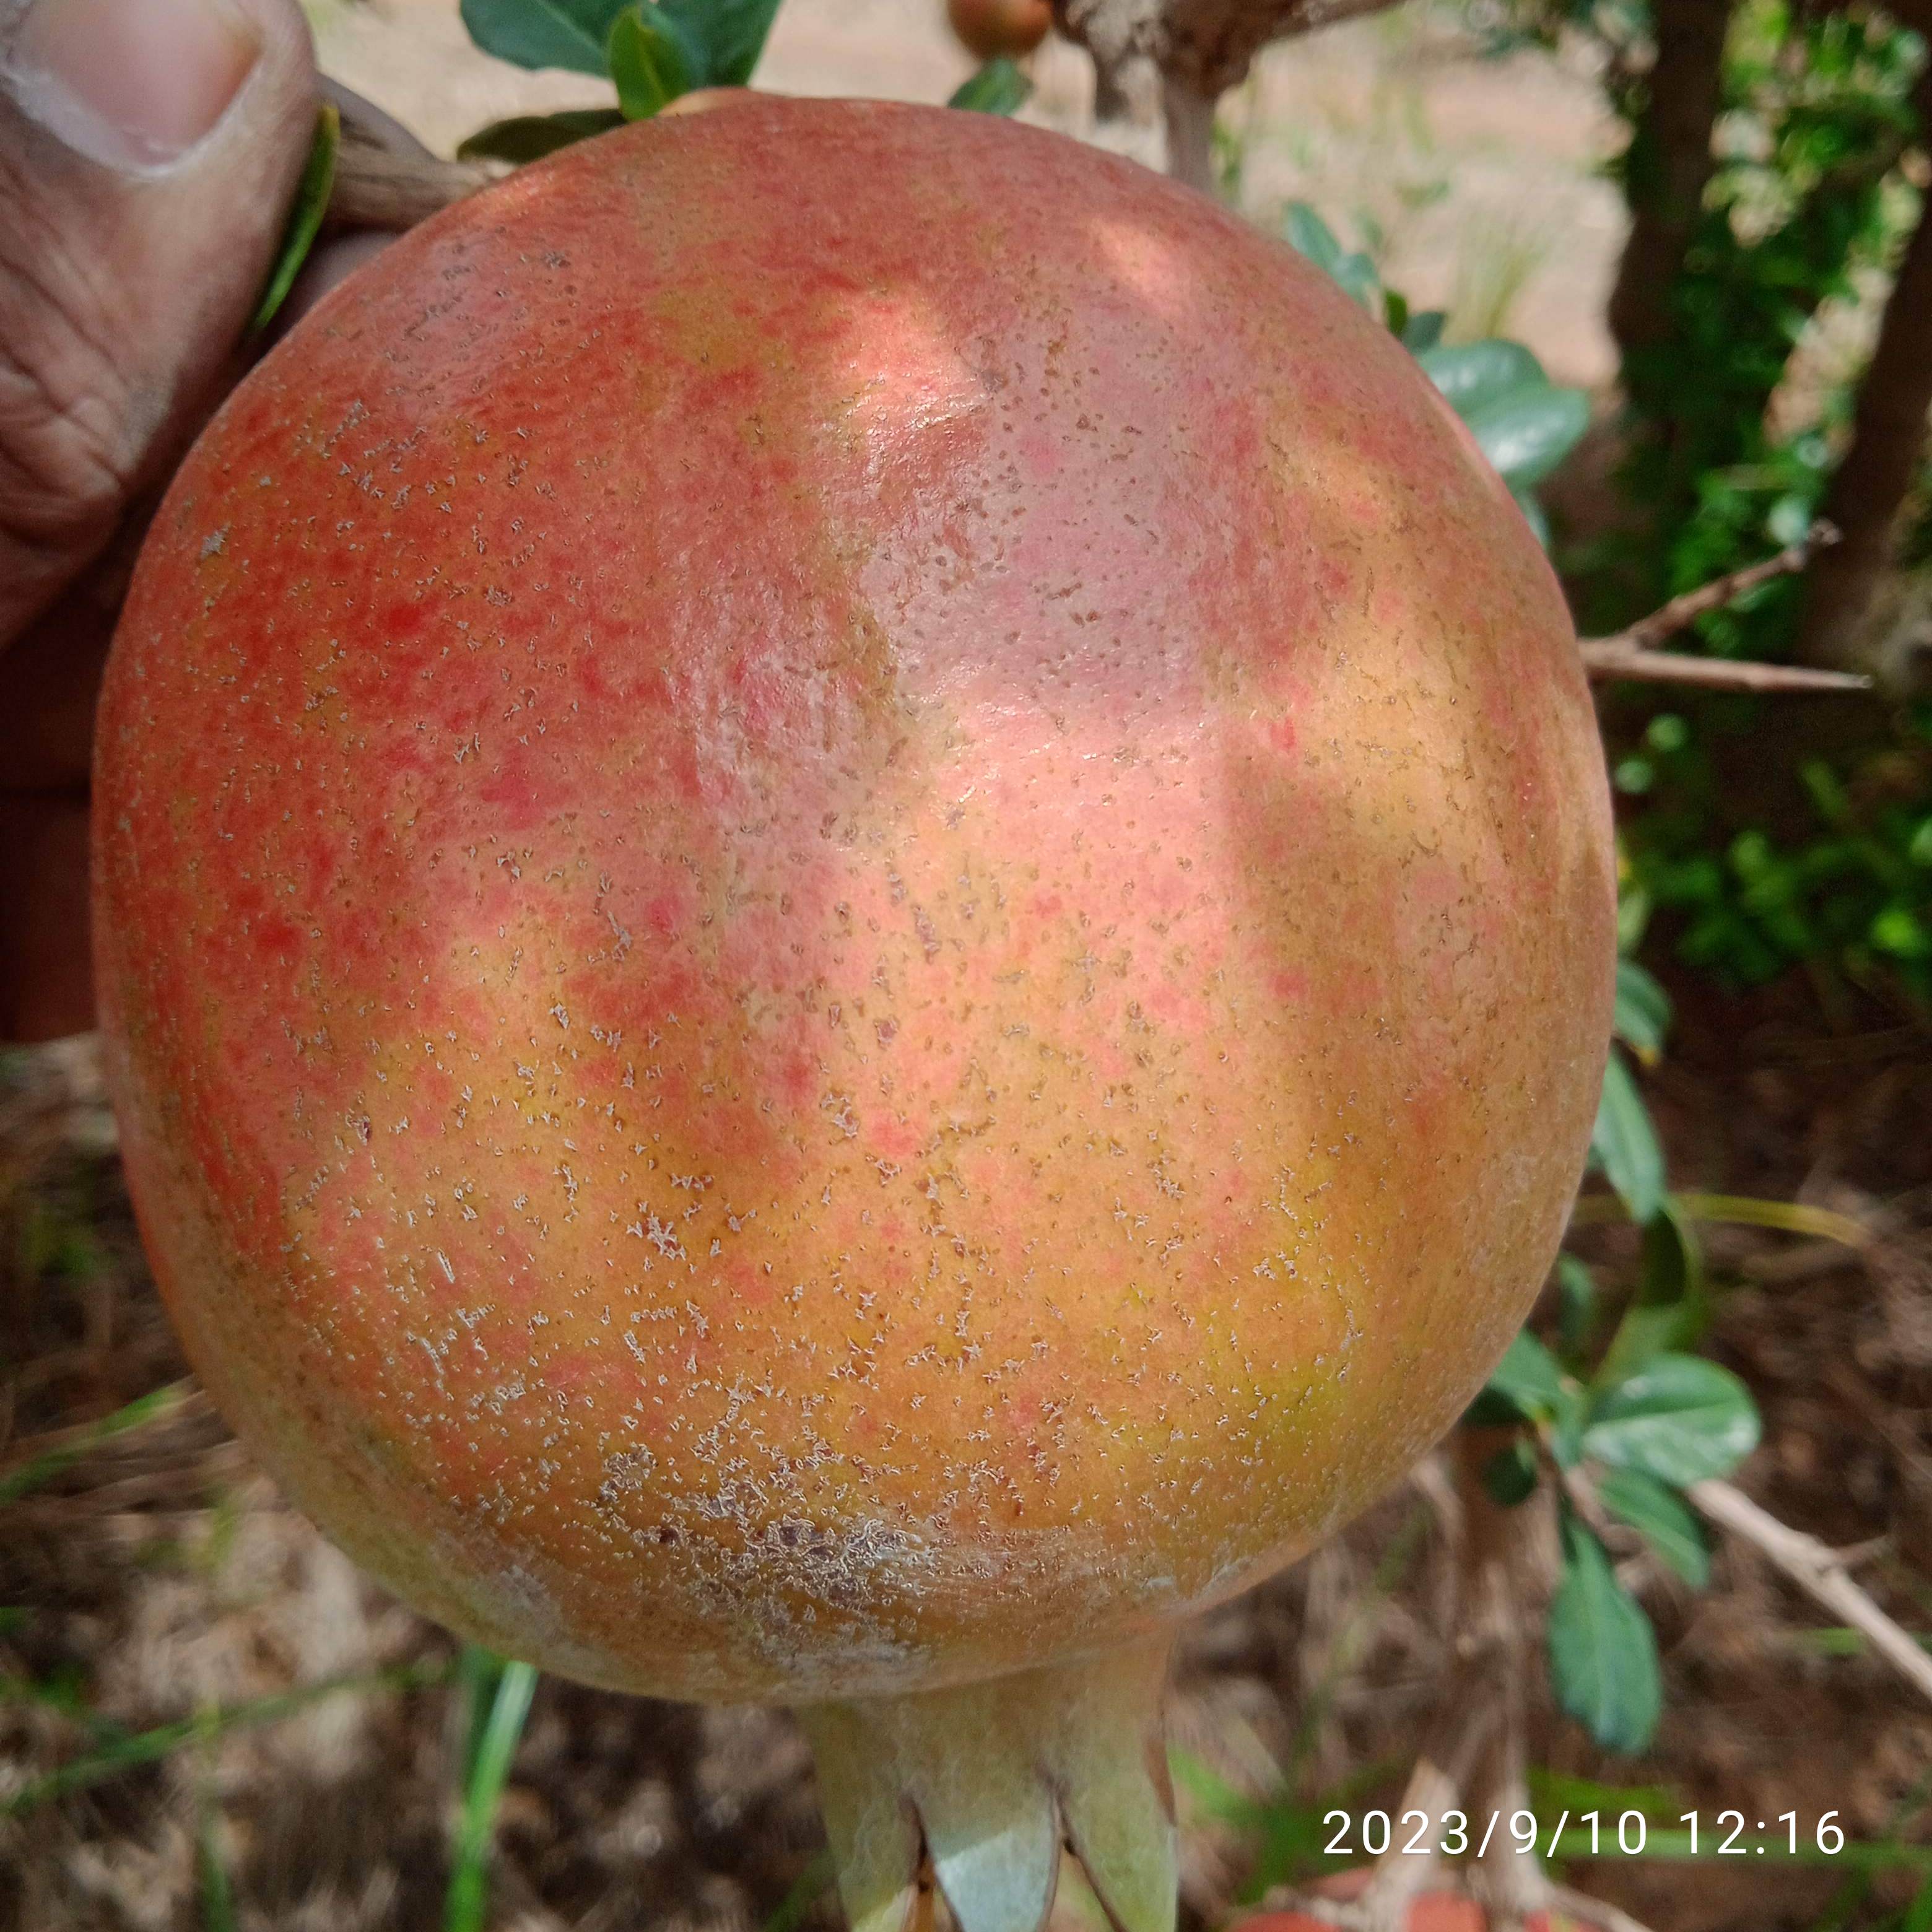
Label: Healthy